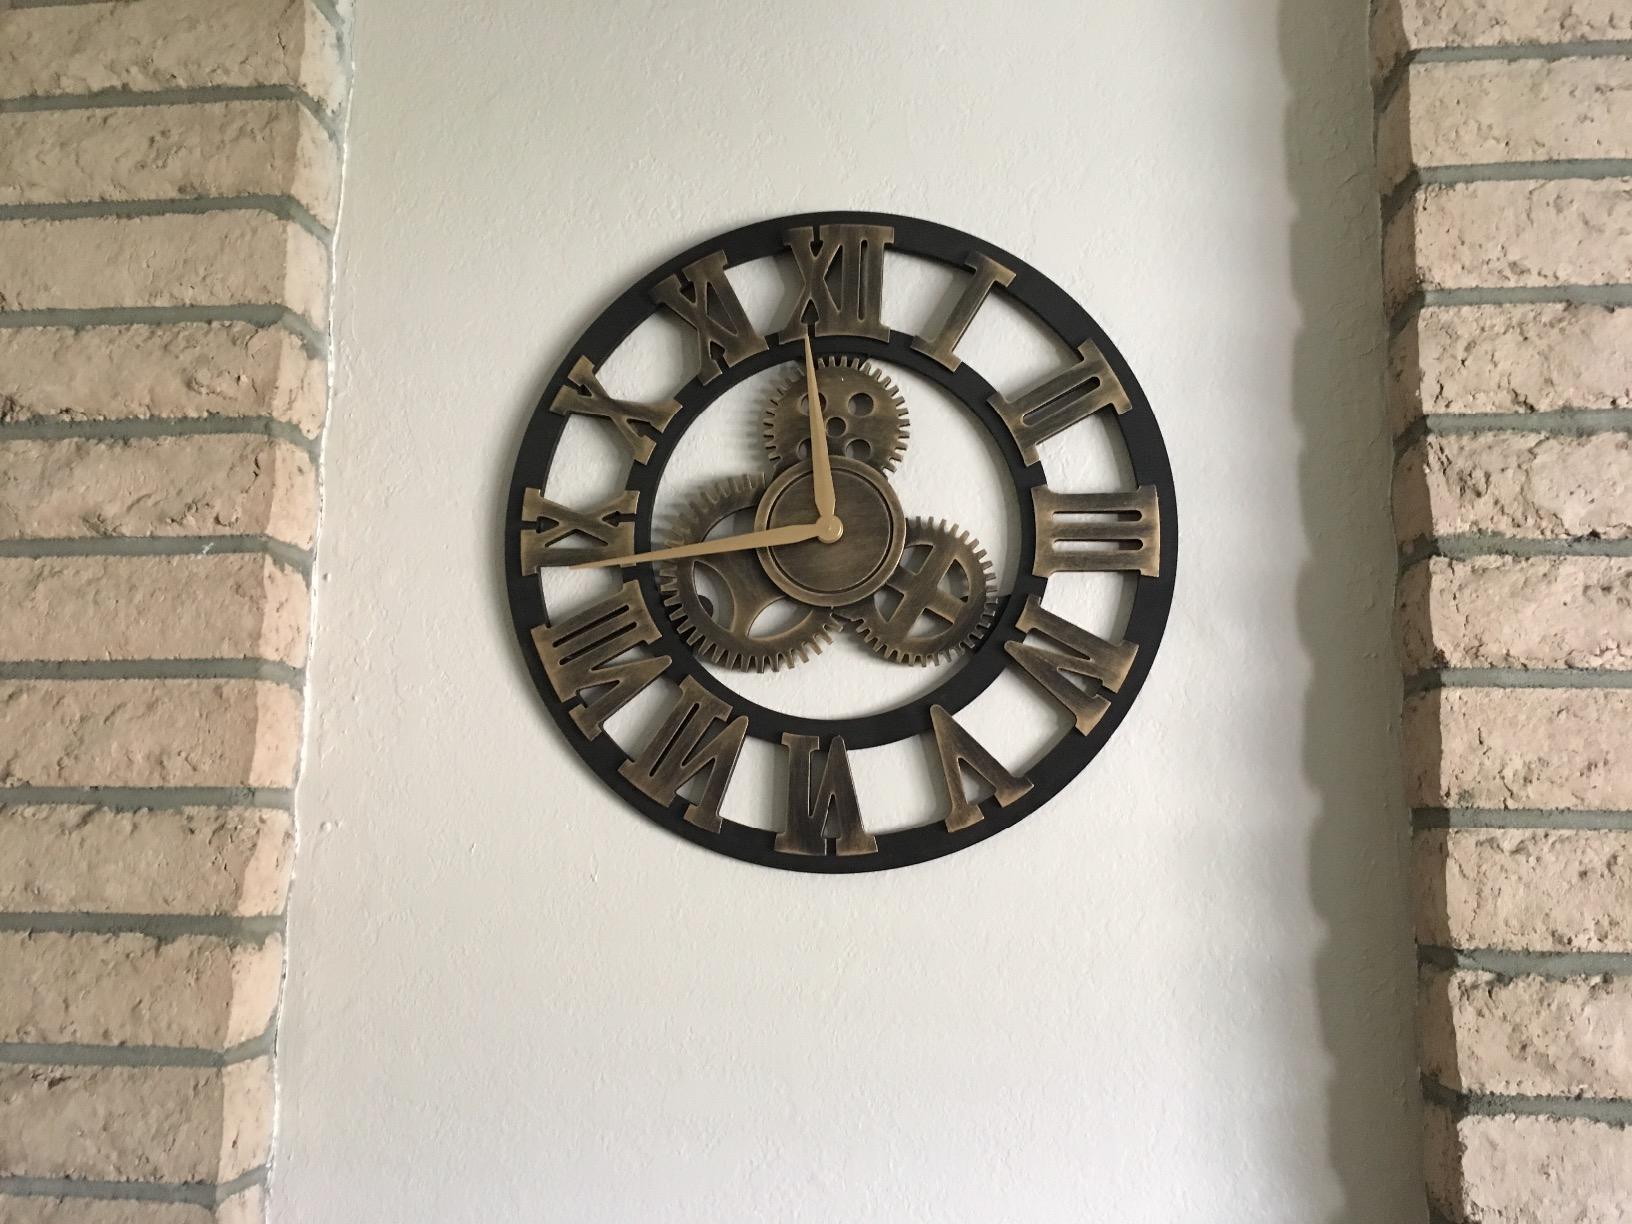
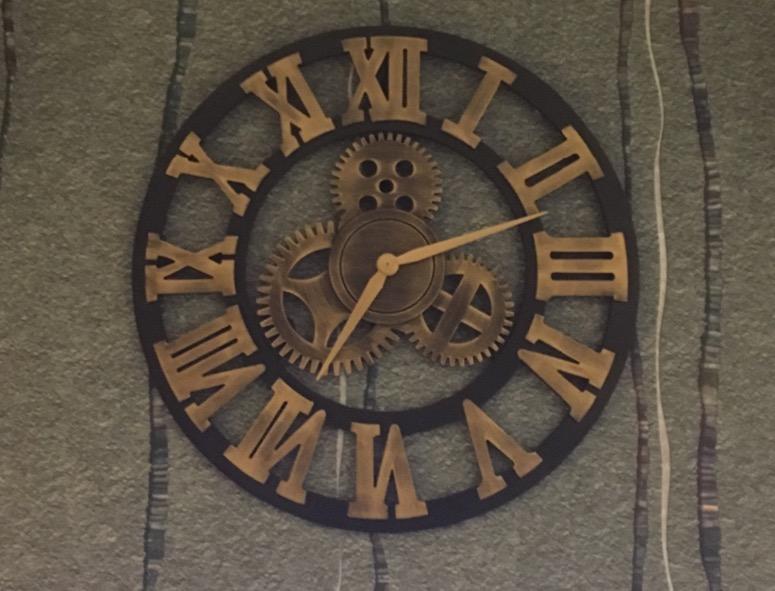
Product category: clock
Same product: yes